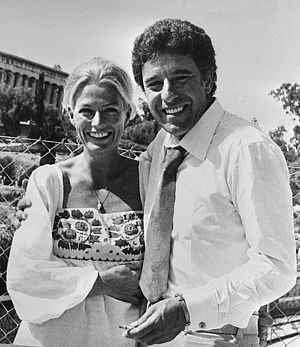
Nina van Pallandt / Optræden i medier / Film og tv
Nina van Pallandt med den amerikanske skuespiller Nico Minardos i Athen i 1974.
Nina van Pallandt er en dansk baronesse, sanger og skuespiller. Hun blev internationalt kendt i slutningen af 1950'erne sammen med sin mand Frederik van Pallandt som den ene halvdel af duoen Nina & Frederik, der med calypso-inspirerede sange opnåede stor popularitet. Hun medvirkede som skuespiller i en række Hollywood-produktioner og tv-film og blev endvidere kendt som veninde til Clifford Irving, der opnåede berømmelse ved at udgive en falsk selvbiografi, som Irving hævdede var skrevet af Howard Hughes.